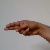
The image shows a hand gesture representing the letter 'H' in Indian Sign Language.